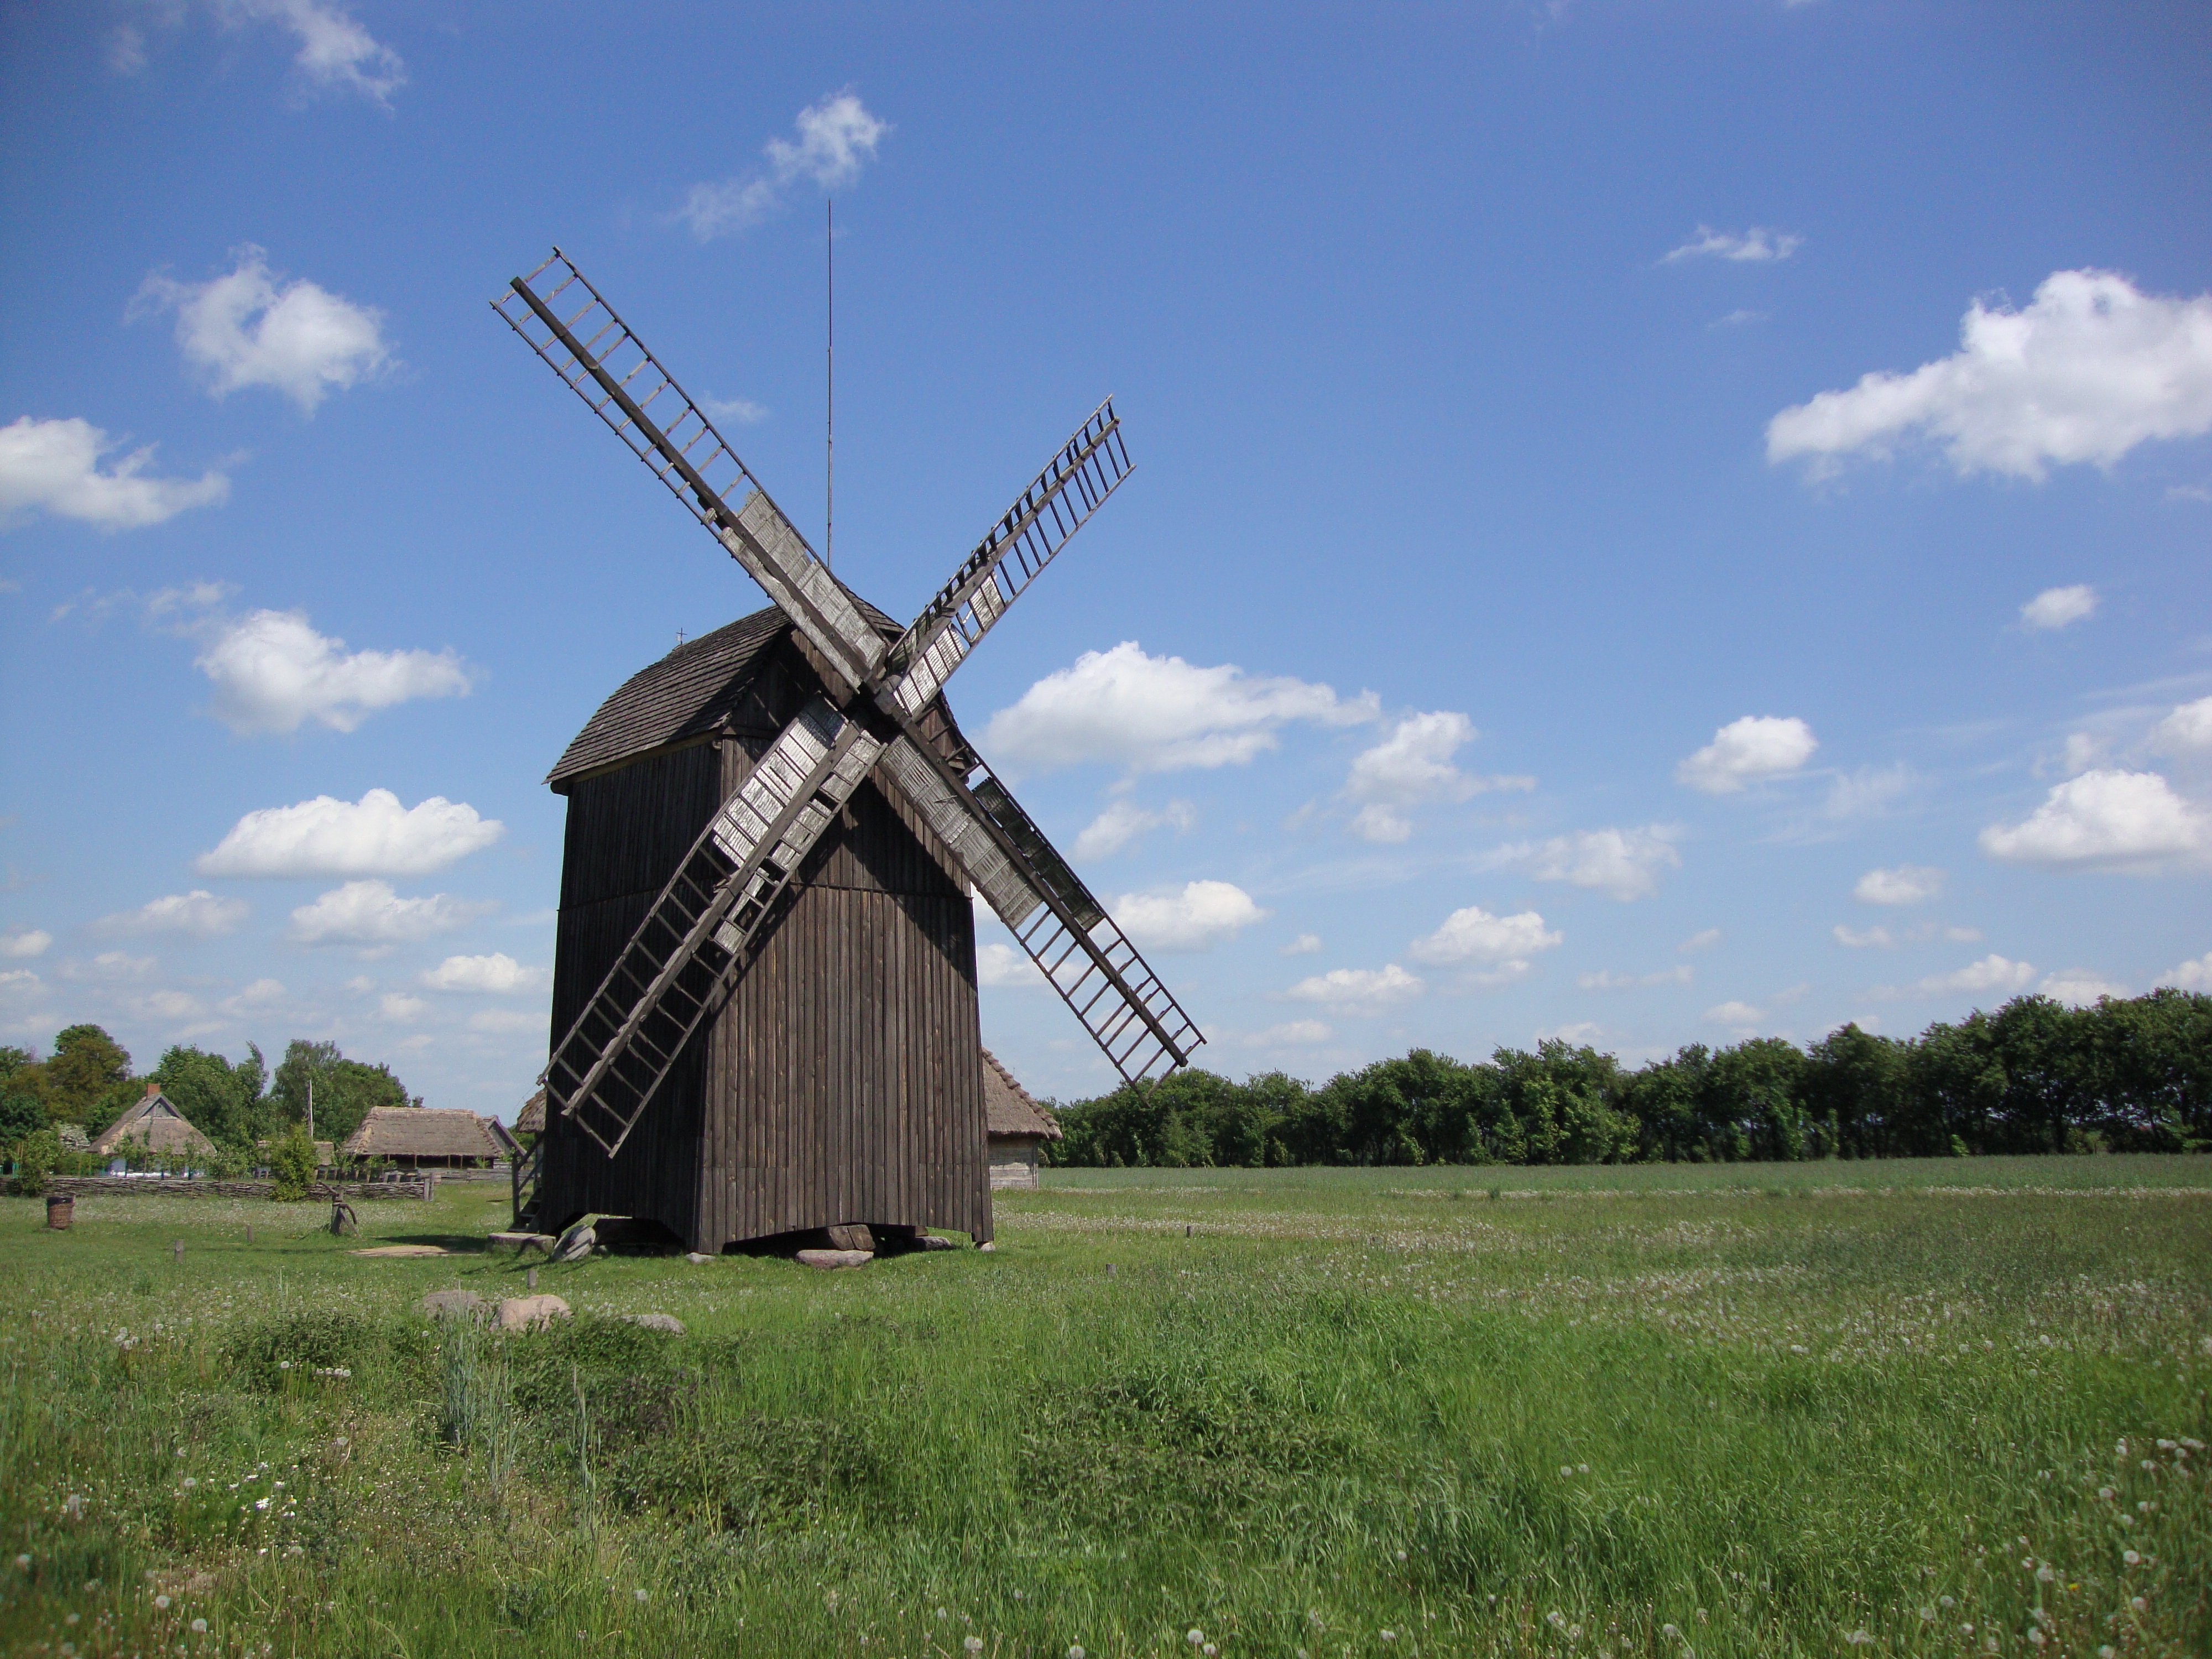
tree, architecture, field, prairie, windmill, wind, building, monument, machine, plain, mill, grassland, wind farm, old buildings, rural area